Head/tail breaks

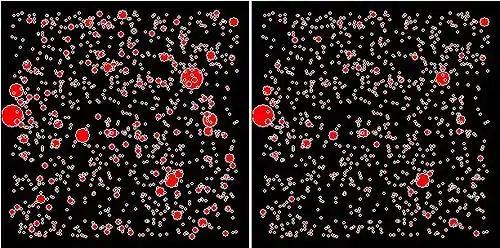
1024 cities that follow exactly Zipf's law, which implies that the first largest city is size 1, the second largest city is size 1/2, the third largest city is size 1/3, ... and the smallest city is size 1/1024. The left pattern is produced by head/tail breaks, while the right one by natural breaks, also known as Jenks natural breaks optimization.

Head/tail breaks is a clustering algorithm for data with a heavy-tailed distribution such as power laws and lognormal distributions. The heavy-tailed distribution can be simply referred to the scaling pattern of far more small things than large ones, or alternatively numerous smallest, a very few largest, and some in between the smallest and largest. The classification is done through dividing things into large (or called the head) and small (or called the tail) things around the arithmetic mean or average, and then recursively going on for the division process for the large things or the head until the notion of far more small things than large ones is no longer valid, or with more or less similar things left only. Head/tail breaks is not just for classification, but also for visualization of big data by keeping the head, since the head is self-similar to the whole. Head/tail breaks can be applied not only to vector data such as points, lines and polygons, but also to raster data like digital elevation model (DEM).